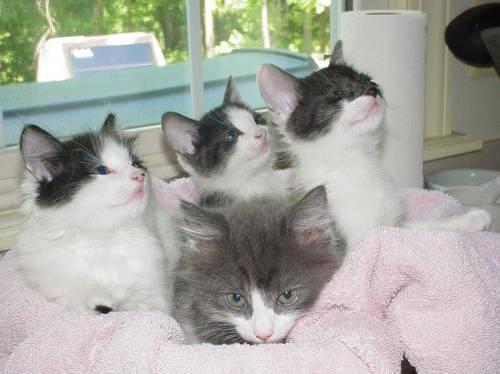
cat